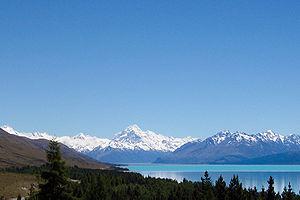
L'Aoraki/mont Cook est le point culminant de la Nouvelle-Zélande. Il fait partie des Alpes du Sud et culmine à 3 724 mètres d'altitude, au-dessus du glacier Tasman. Il se situe dans le parc national Aoraki/Mount Cook. Son nom combine depuis 1998 celui de la légende māori et celui rendant hommage à James Cook. Le sommet est gravi pour la première fois en 1894 par Tom Fyfe, George Graham et Jack Clarke.
Le parc national Aoraki/Mount Cook est situé sur l'île du Sud de la Nouvelle-Zélande, près de la ville de Twizel. Il fait partie de la région appelée Te Wāhipounamu, qui est sur la liste du patrimoine mondial de l'UNESCO. Officiellement parc national depuis octobre 1953 pour protéger ses espèces biologiques, il est composé de quelques réserves établies plus tôt, la plus ancienne en 1887.